Sky position (RA, Dec in degrees): 239.311, 28.126
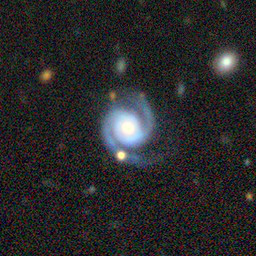
Galaxy morphology: Unbarred Loose Spiral Galaxies